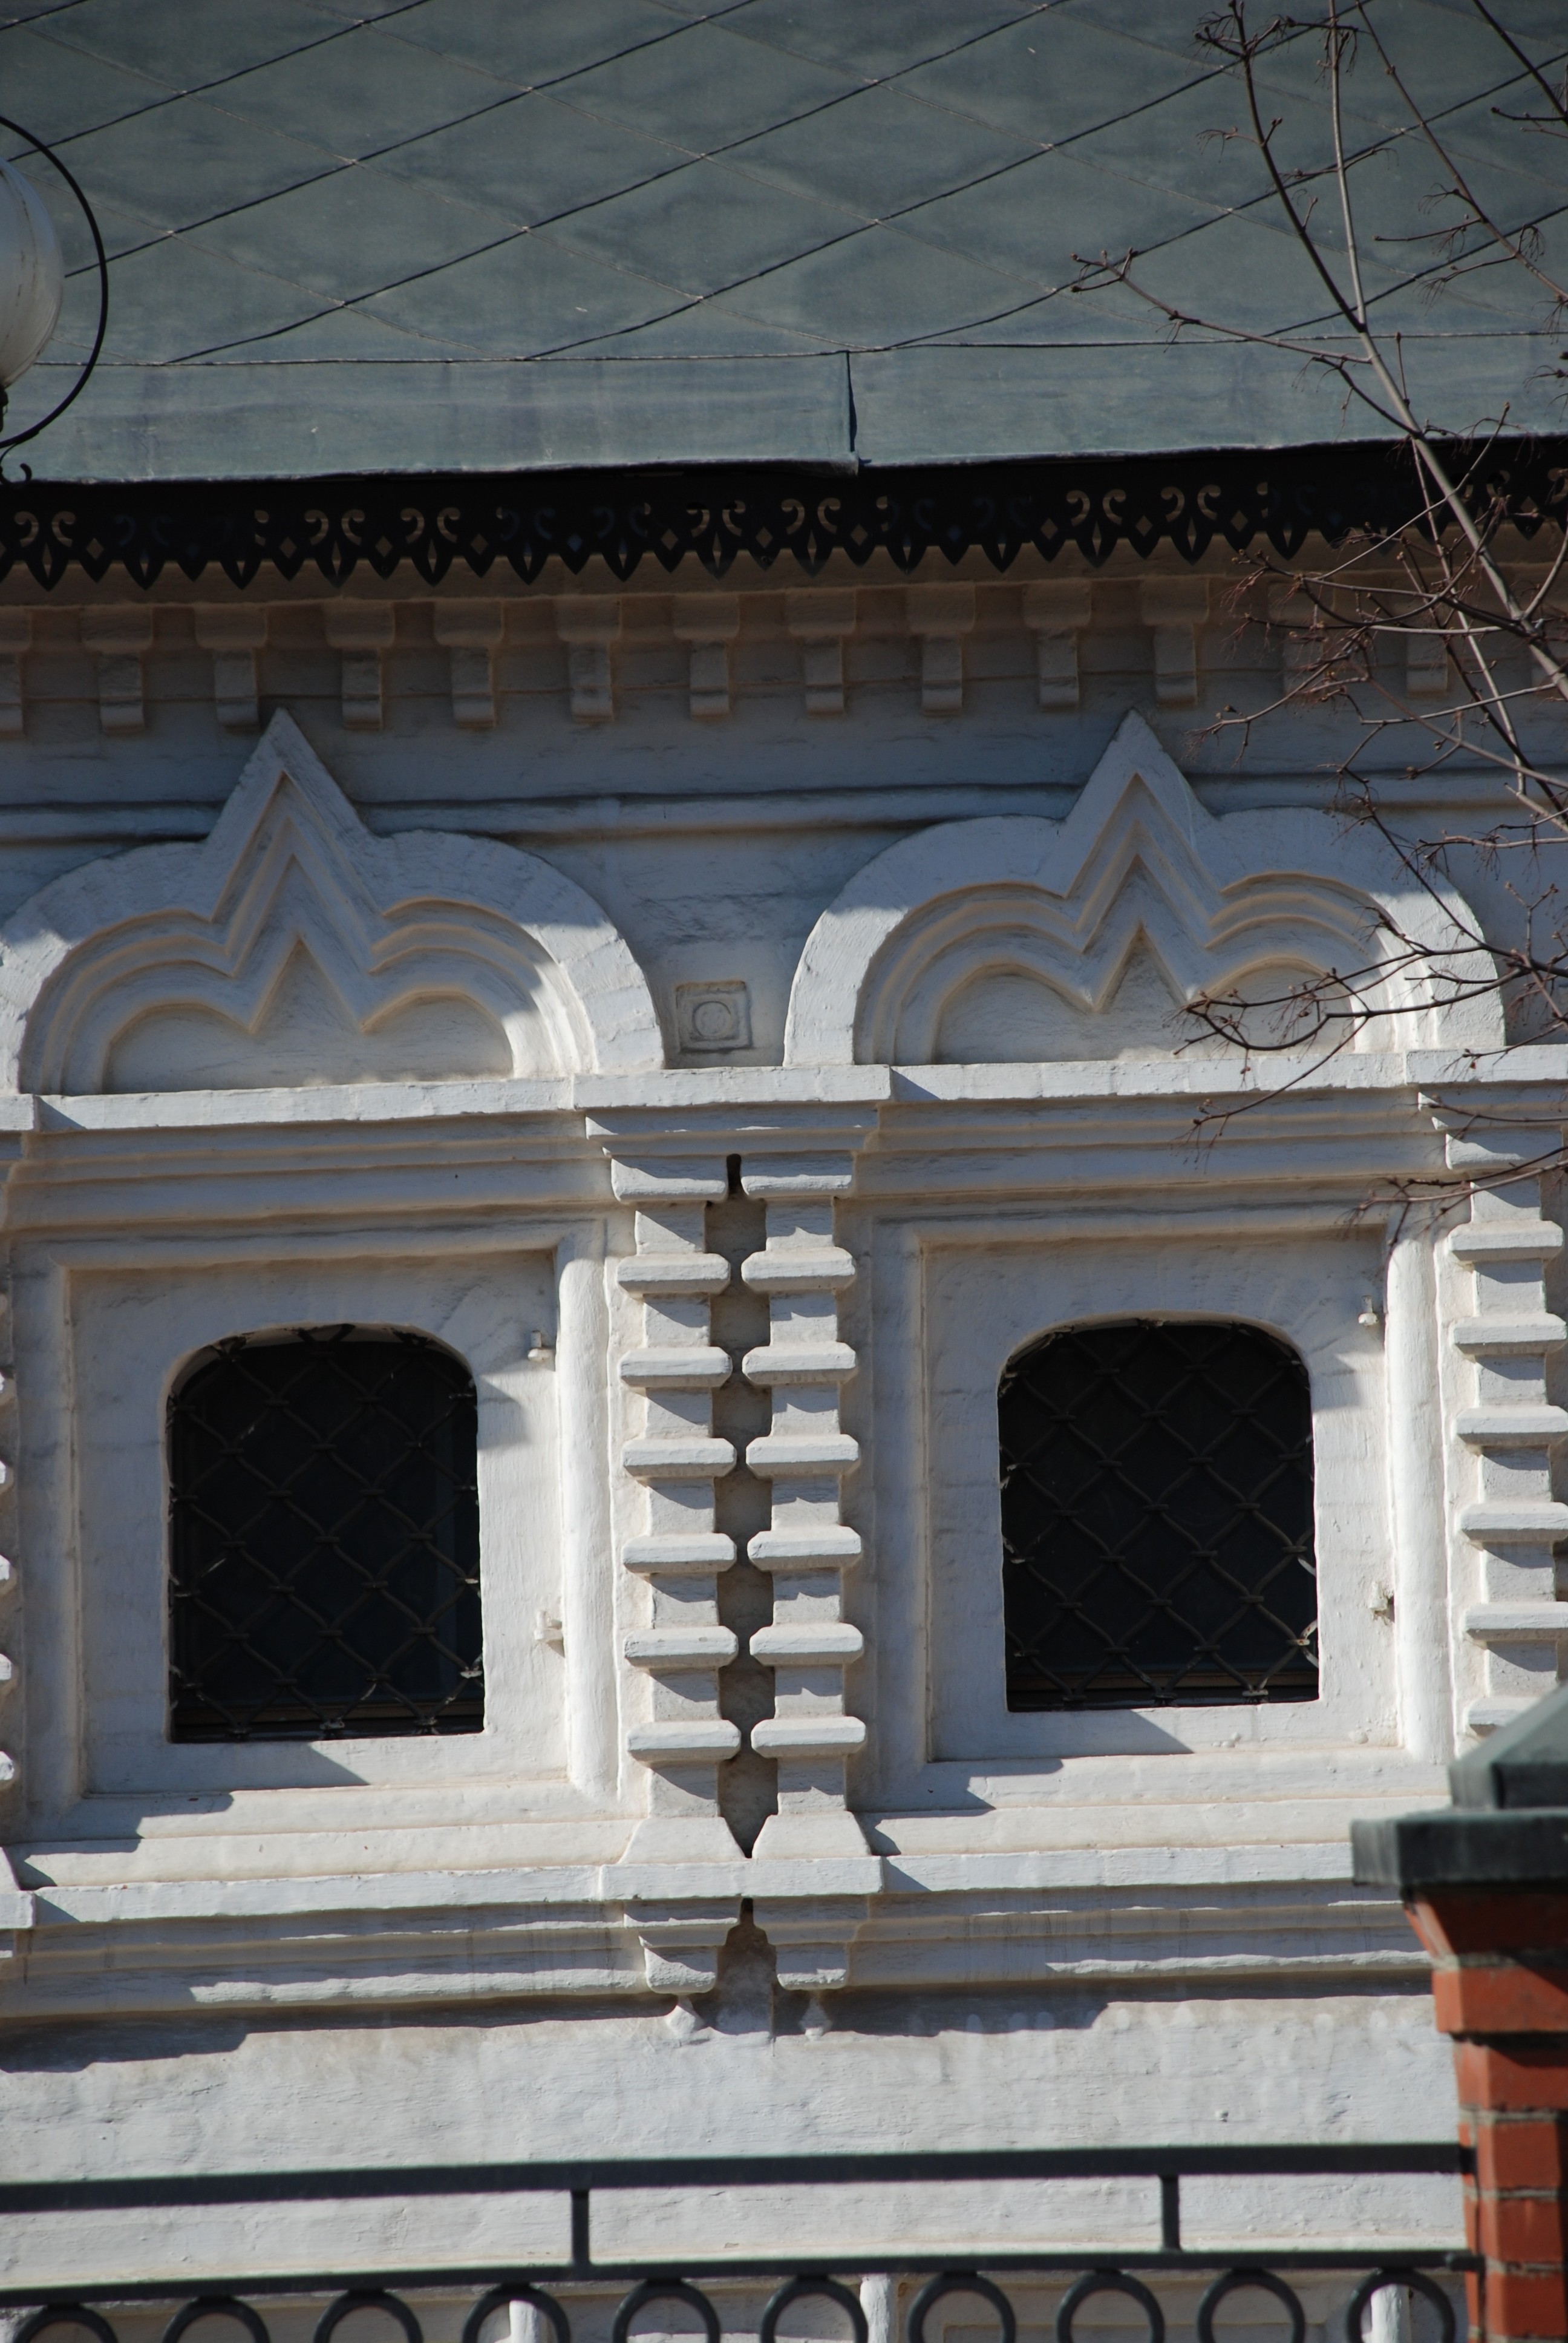
architecture, wood, house, window, city, home, cityscape, arch, fireplace, facade, nikon, moscow, russia, d80, cityscapes, mywinners, moskau, moscou